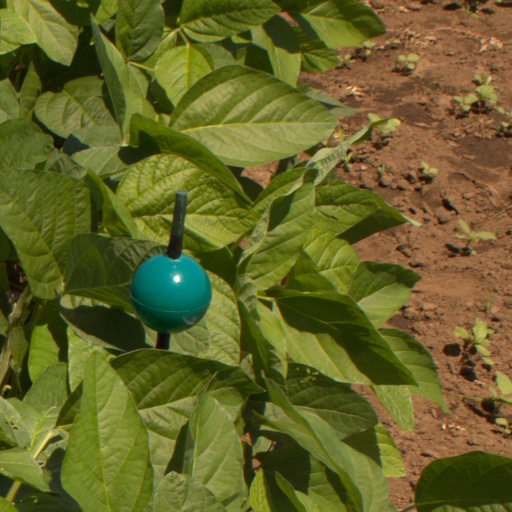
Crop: soybean